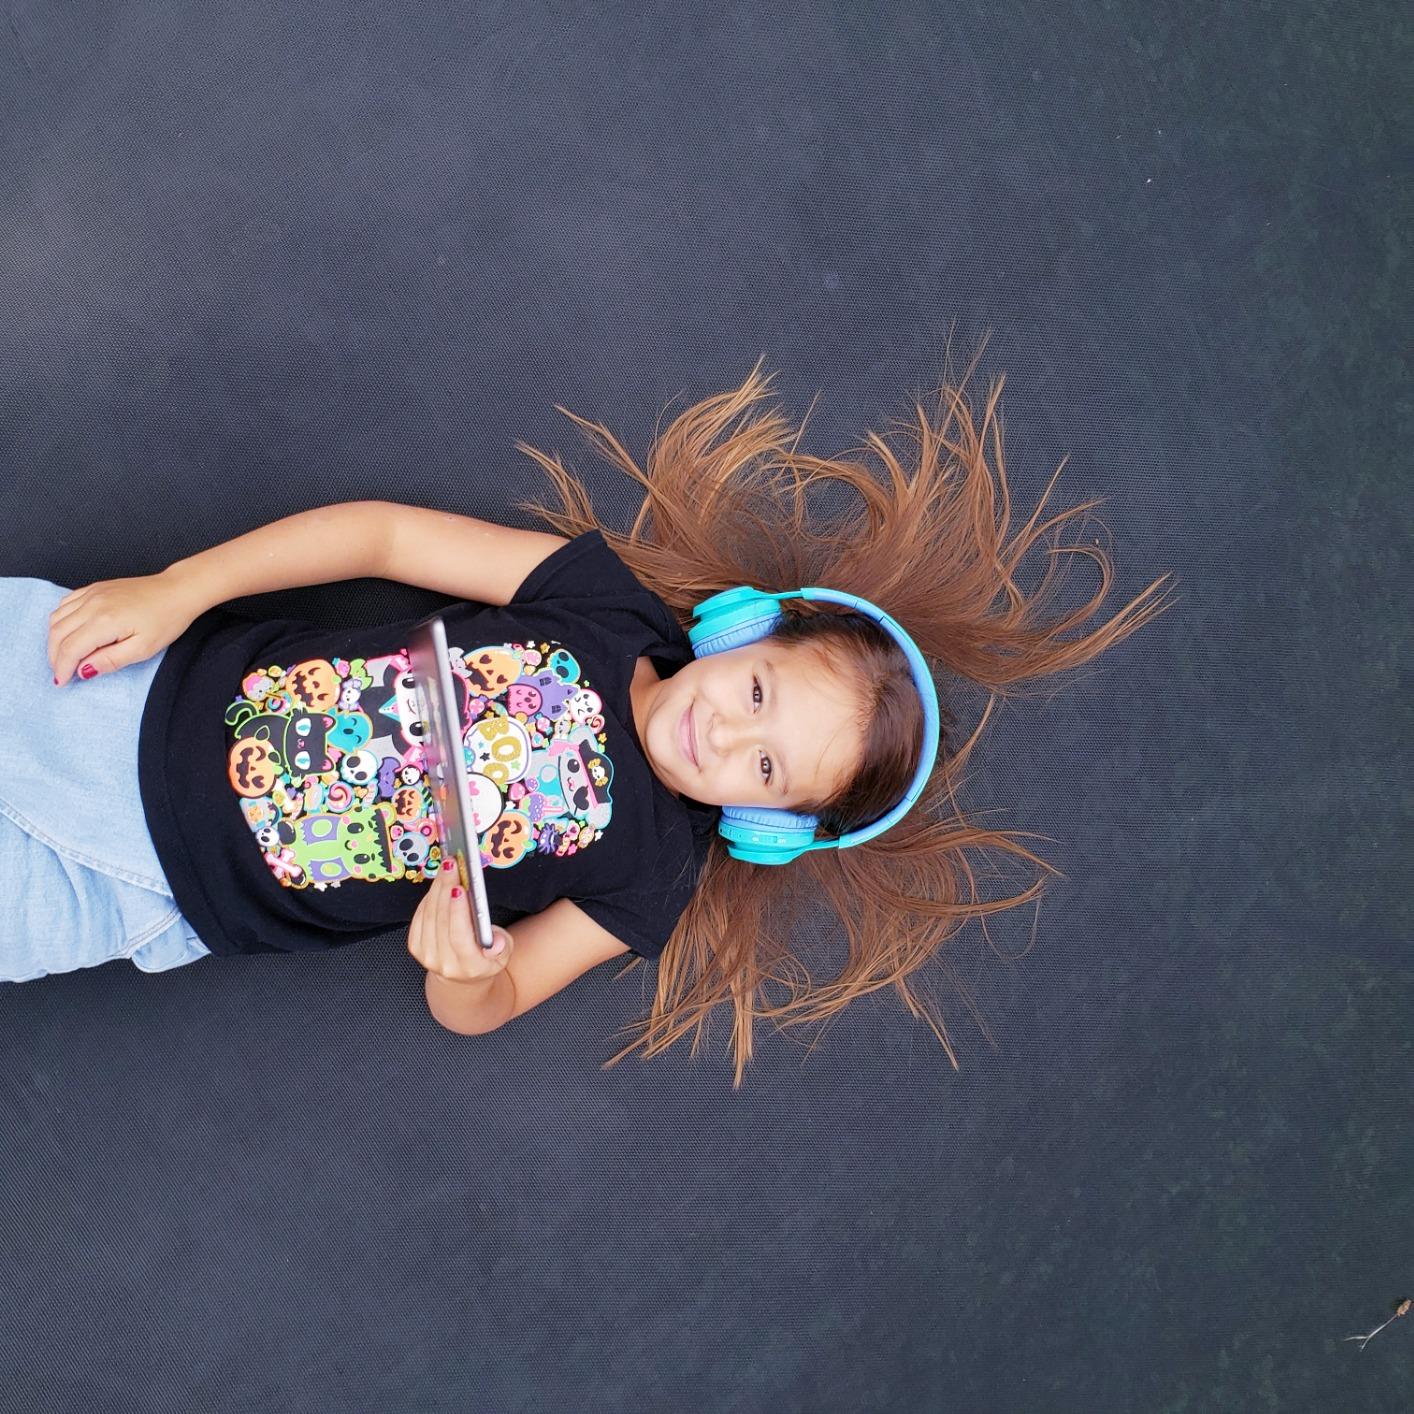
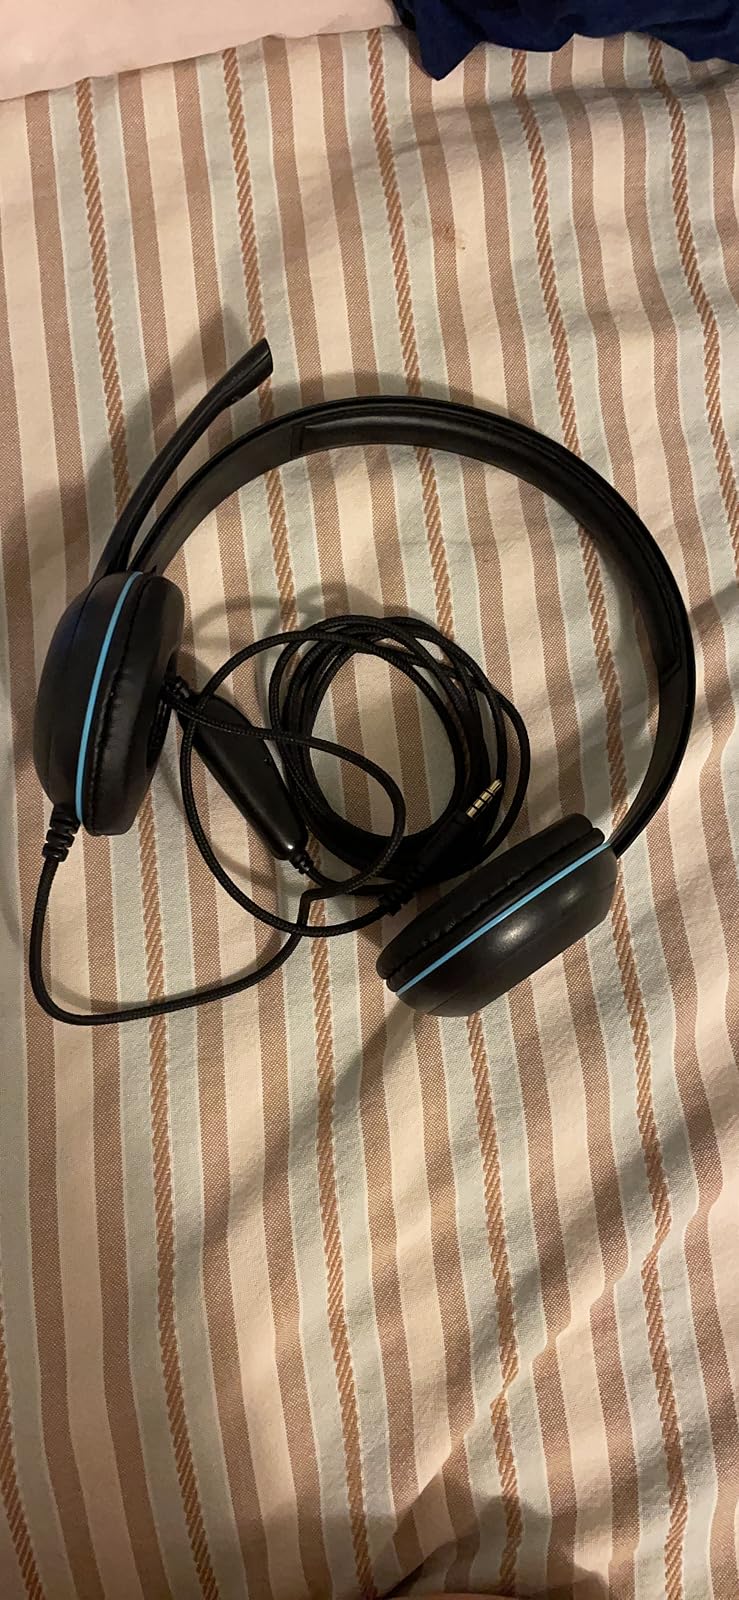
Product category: headphones
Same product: no